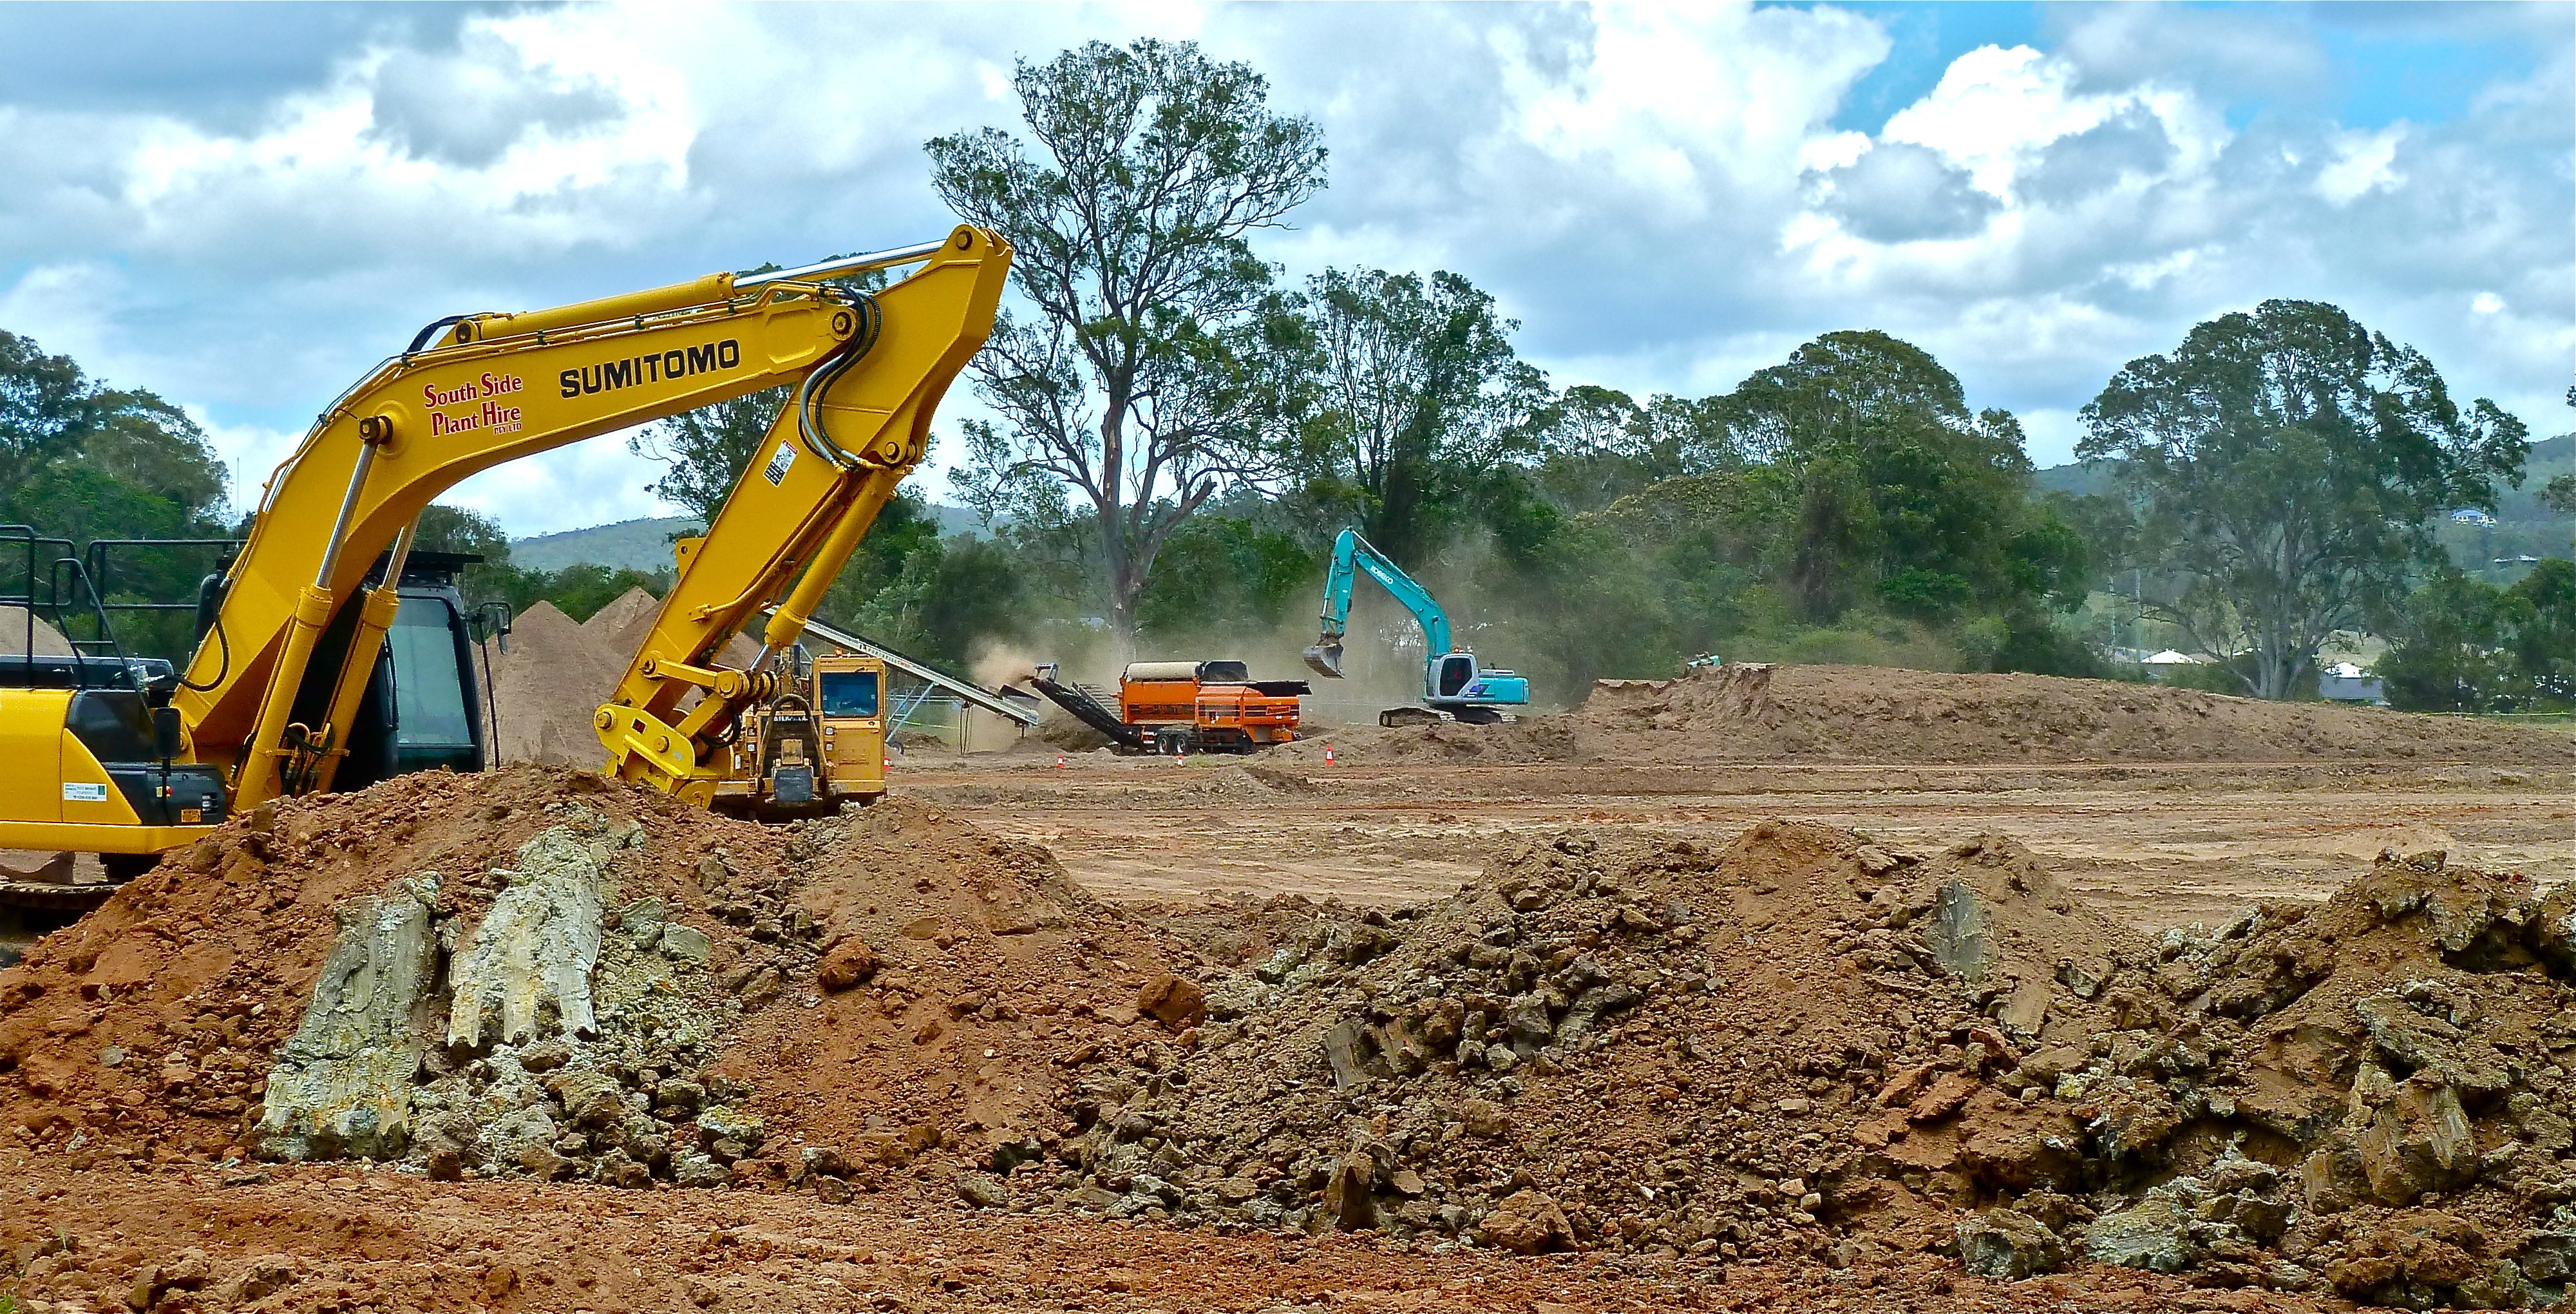
tractor, construction, vehicle, soil, bulldozer, machines, trucks, blade, scraper, heavy, demolition, vehicles, civil, construction machine, civil engineering, construction equipment, crawler, geological phenomenon, road building, earth moving, earthwork operations, land clearing, infrastructure development